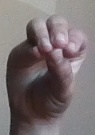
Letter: ha